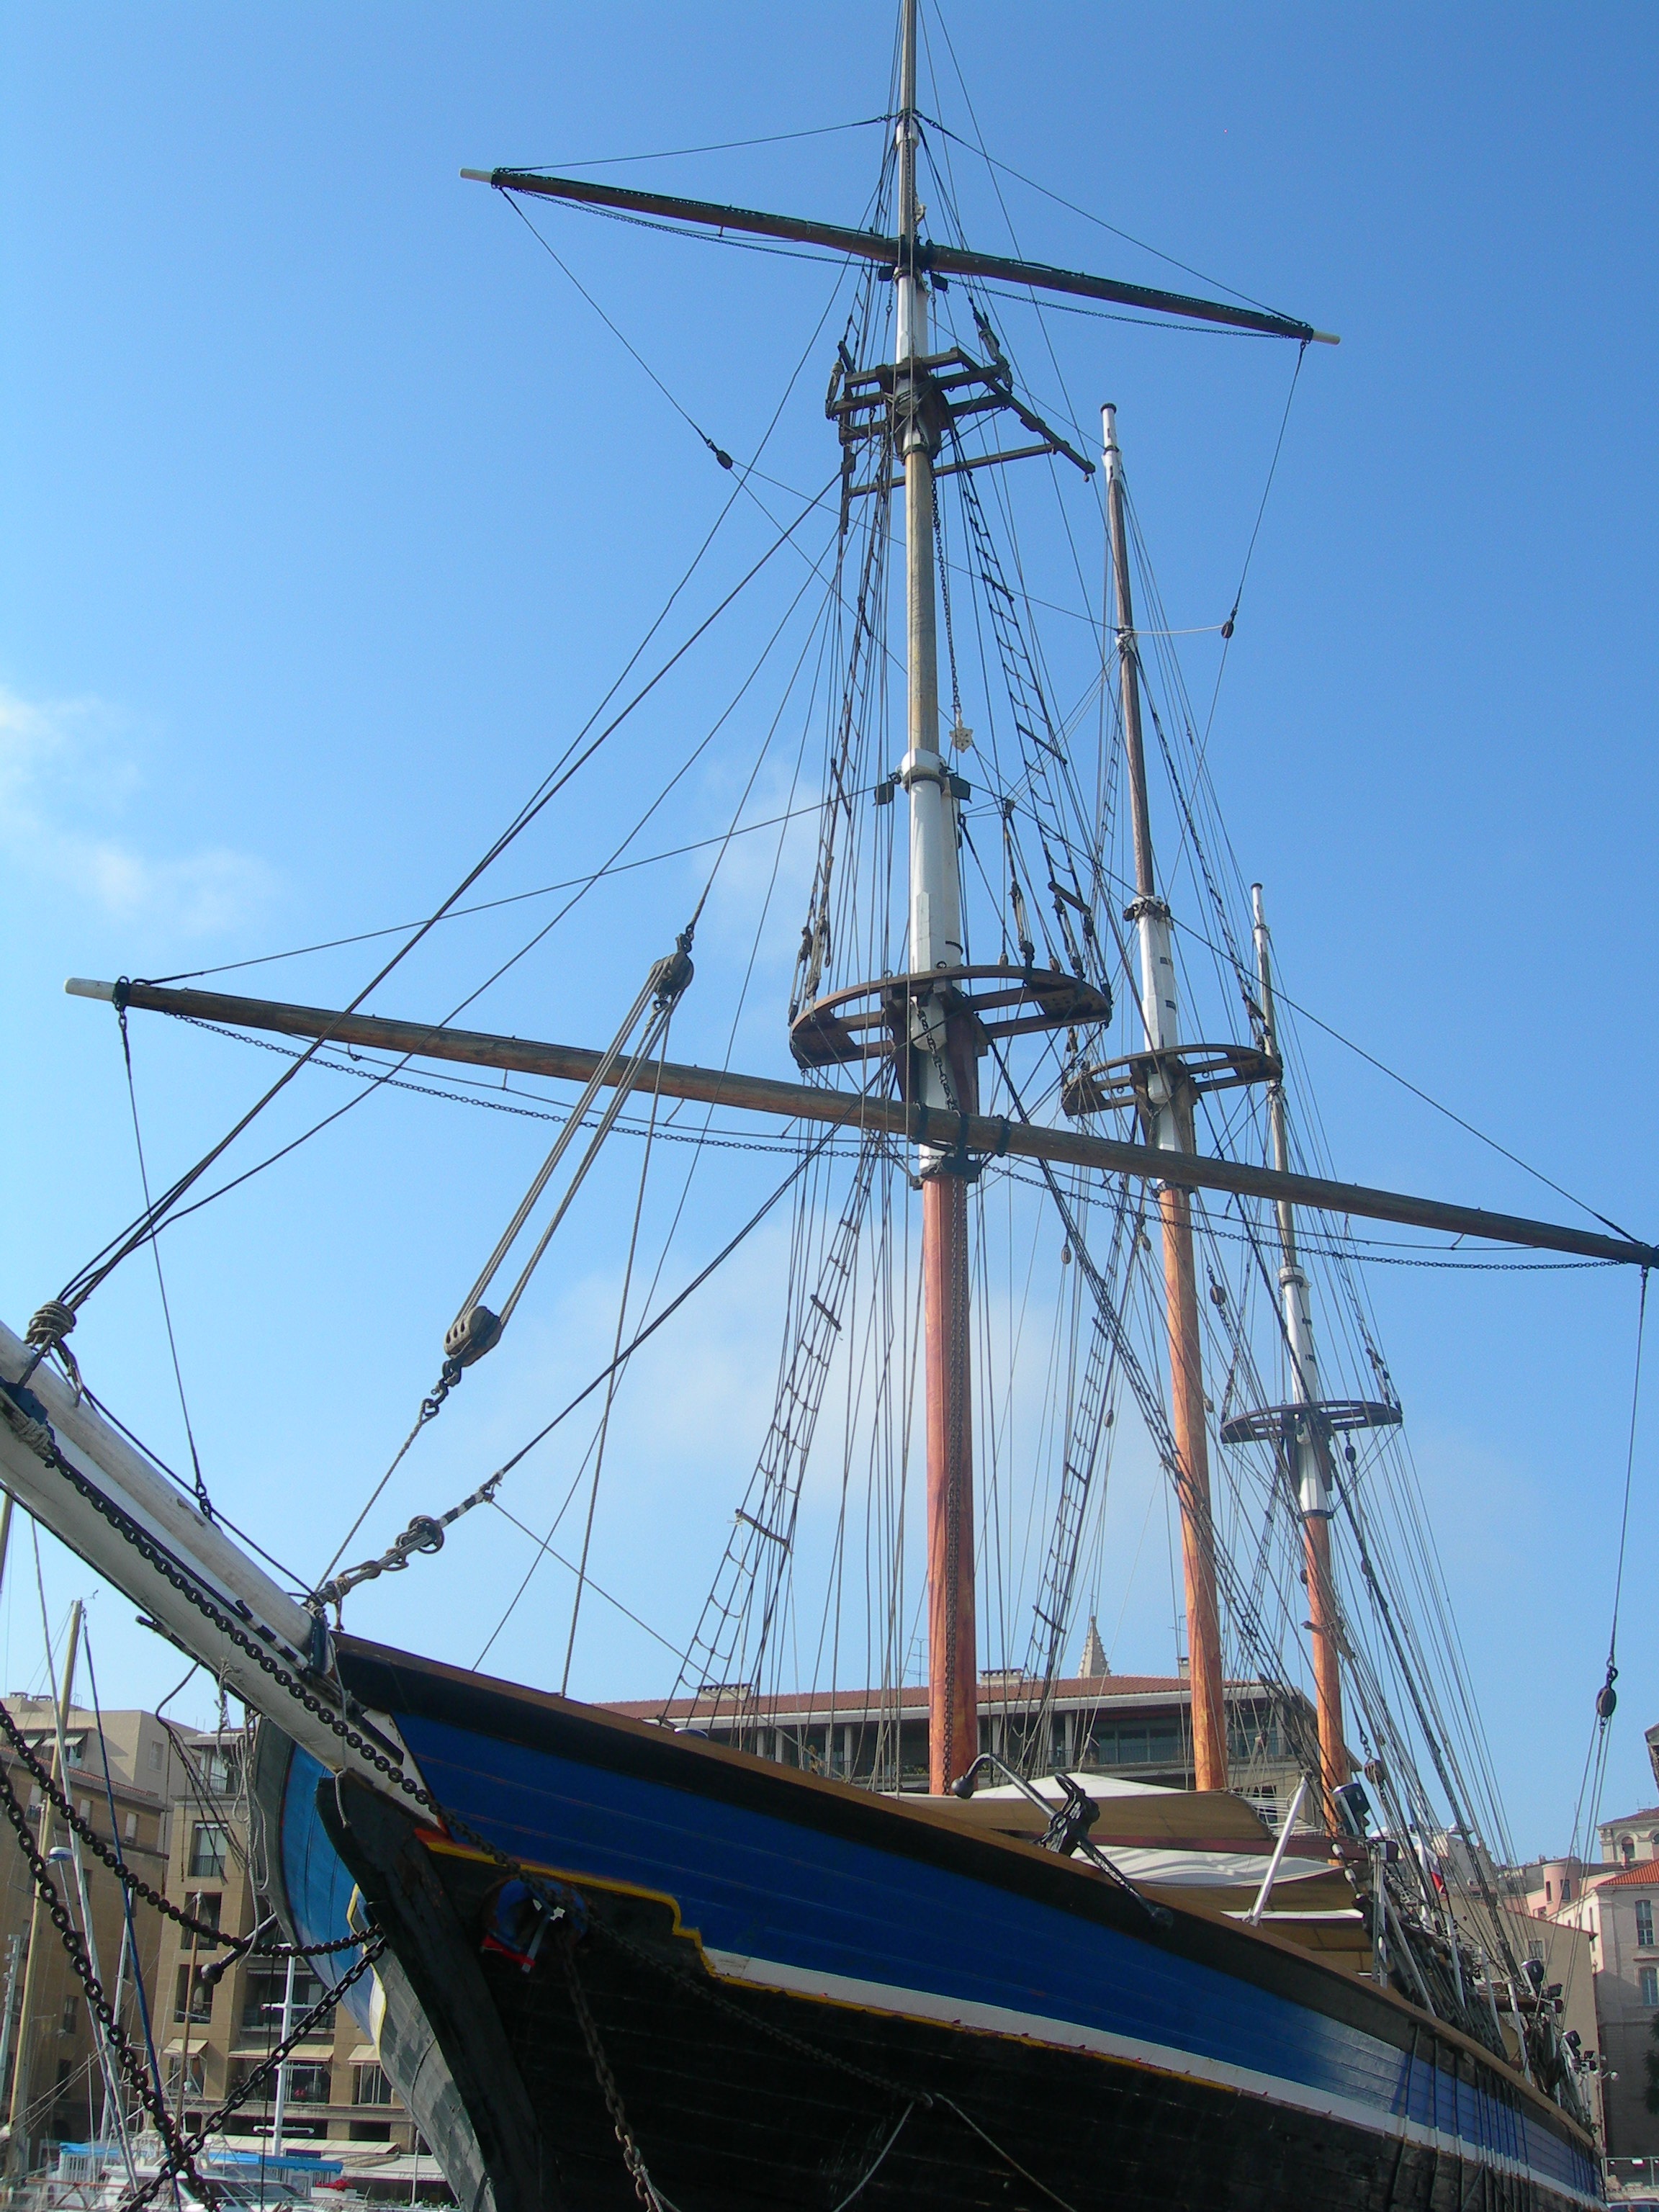
landscape, sea, water, ocean, horizon, boat, ship, travel, beam, france, europe, mediterranean, vehicle, mast, seascape, holiday, rest, port, tourism, sailboat, blue sky, cog, cruise, startup, sail, marine, navigation, marseille, watercraft, schooner, crew, windjammer, barque, frigate, stern, brig, sailing ship, waterline, galeas, training ship, tall ship, galleon, tourist town, three masted, full rigged ship, outboard boat, a historical monument, sailing the belem, sailing boat load, cabotage, ship of the line, caravel, brigantine, lugger, fluyt, barquentine, carrack, manila galleon, sloop of war, east indiaman